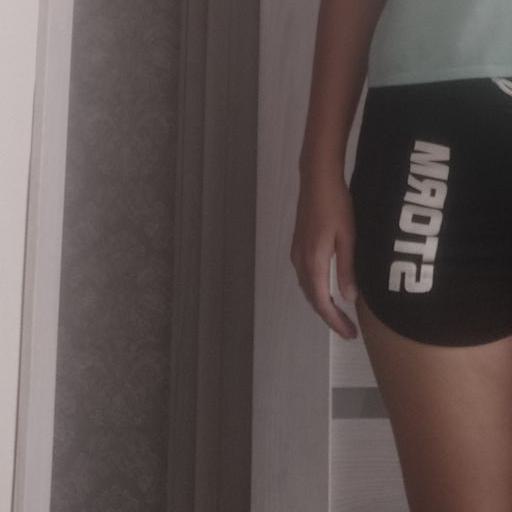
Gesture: no_gesture